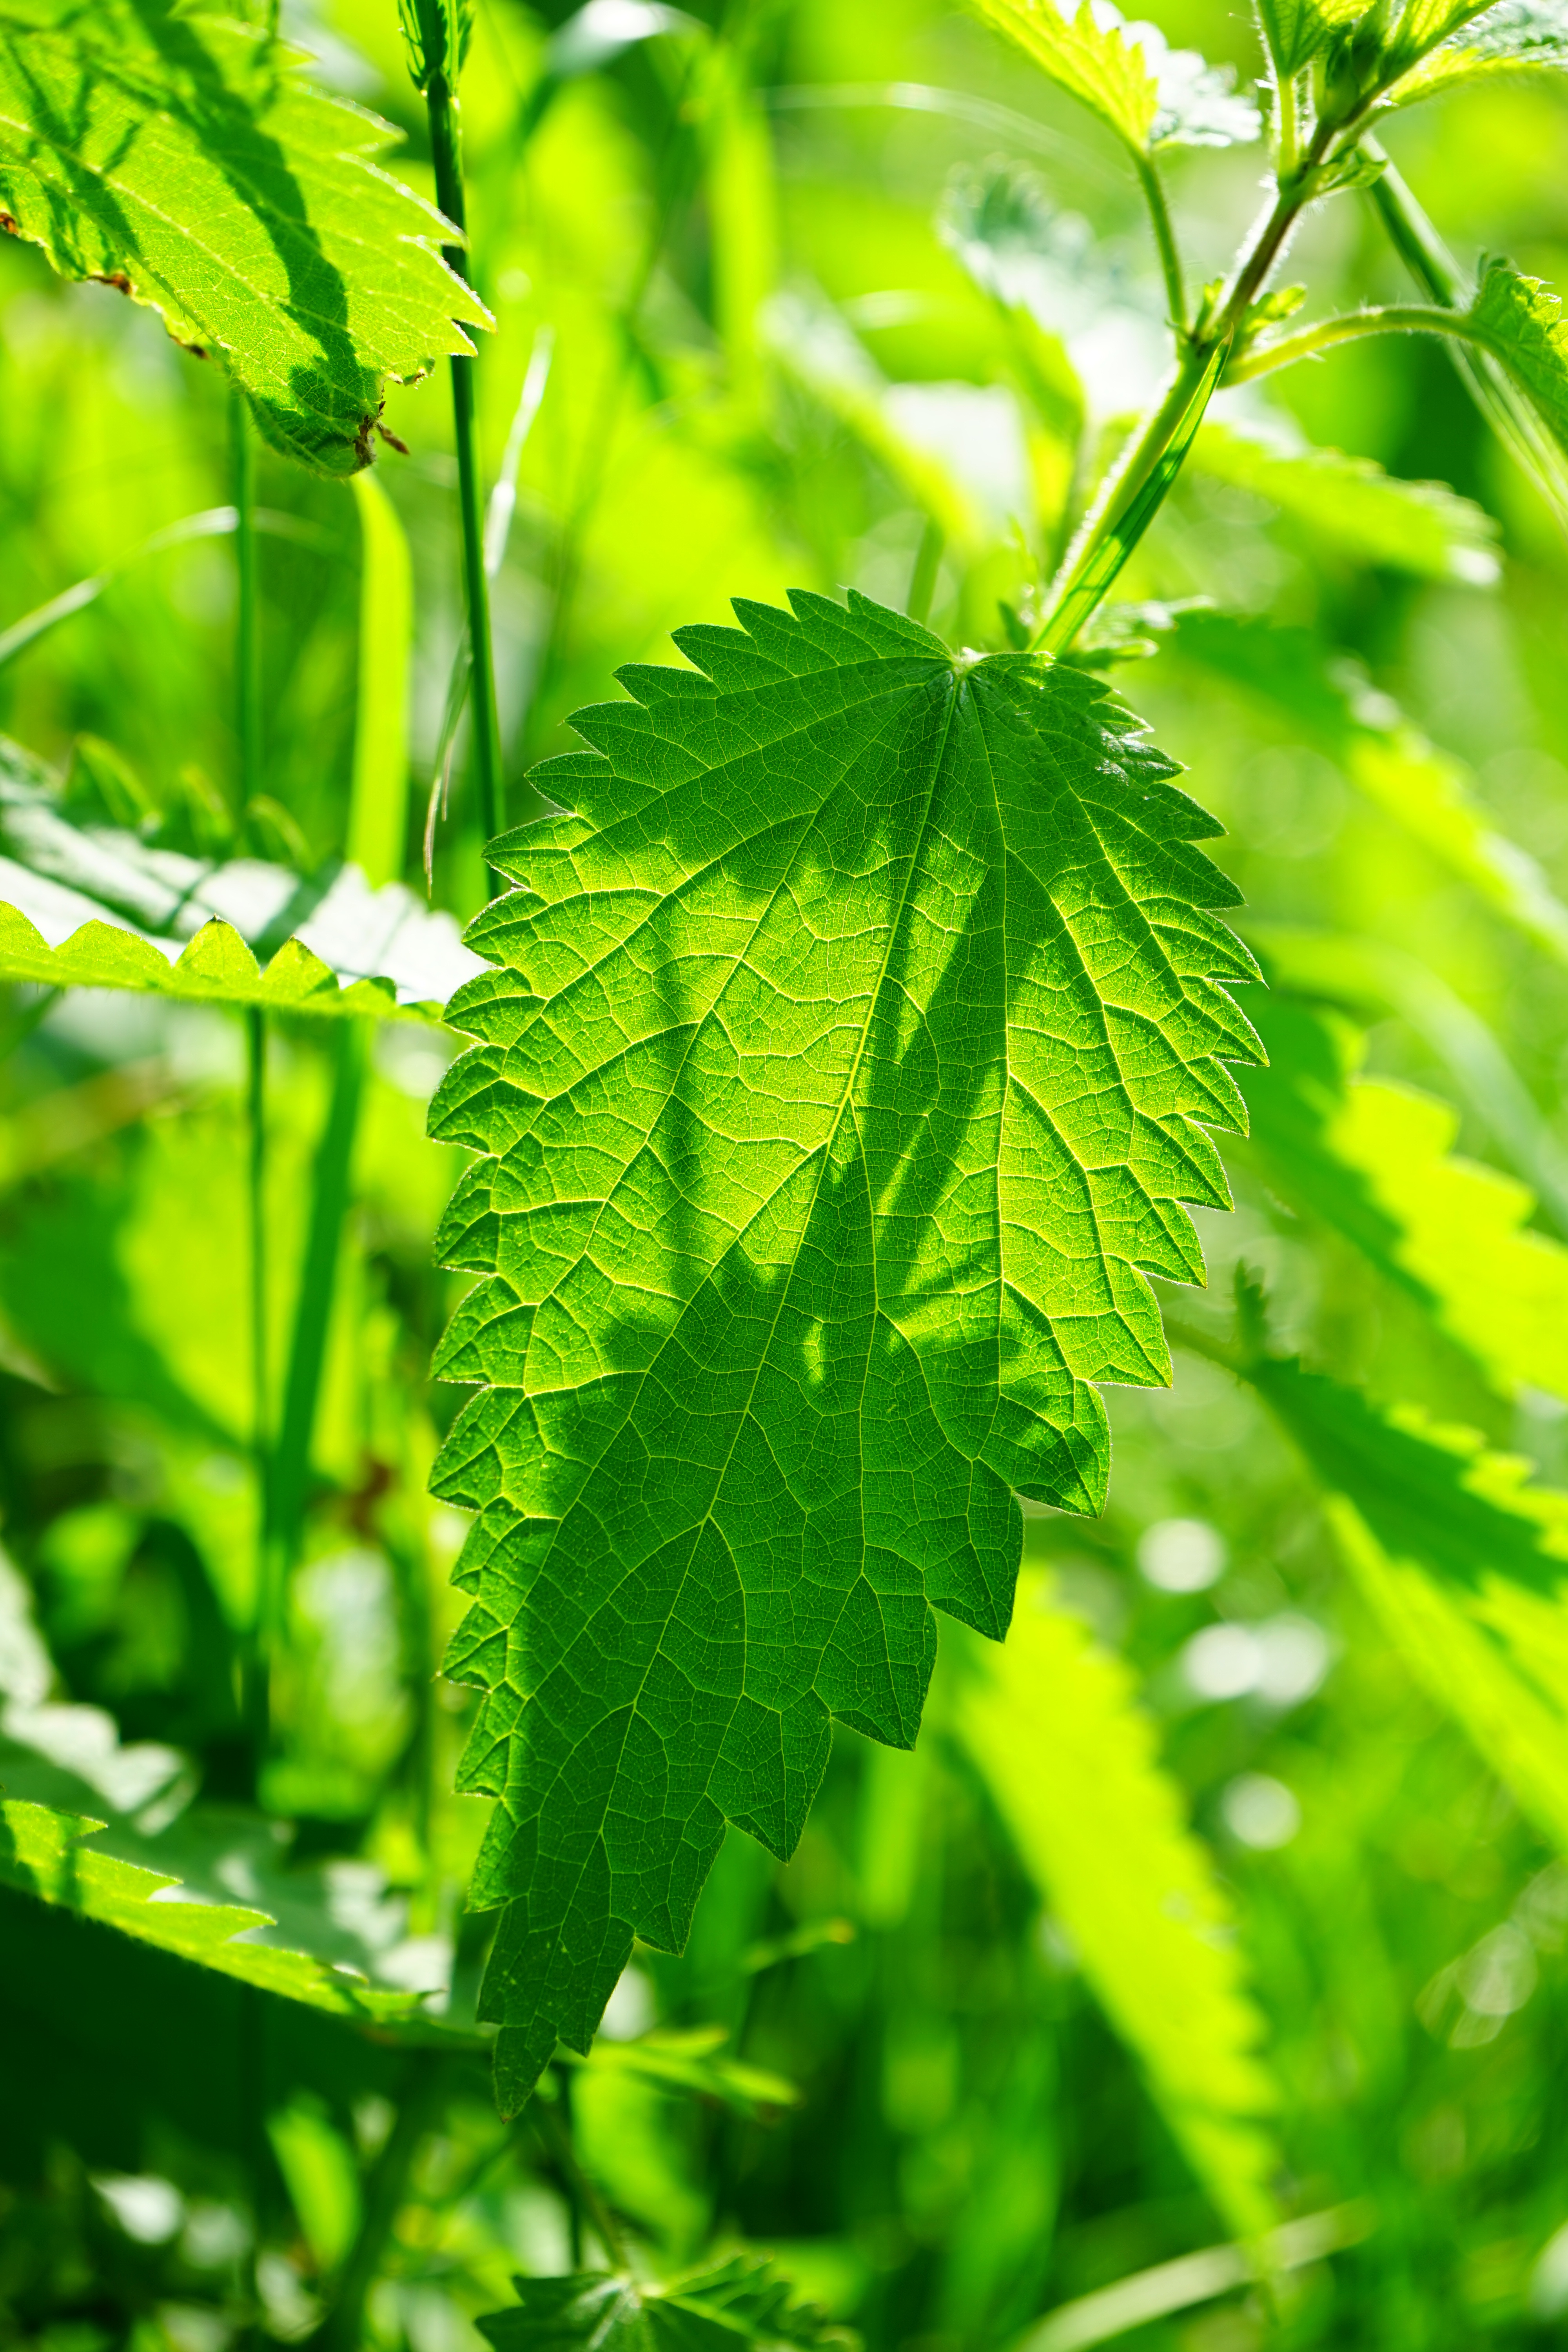
tree, branch, light, plant, leaf, flower, green, herb, produce, pink, burn, weed, leaves, shrub, toxic, butterflies, true leaves, light green, medicinal plant, painful, shades of green, flowering plant, elliptical, urtica, urticaceae, dark green, shine through, stinging nettle, leaf buds, toothed, food plant, lanceolate, burning hair, land plant, stinging nettle plant, urtica dioica, faserpflanze, protection mechanism, burning liquid, serotonin, histamine, acetylcholine, sodium formate, nettle stings, food processing plant, nettle hair, stalked, leaf blades, leaf margin, stipules